Andrew Johnson's drunk vice-presidential inaugural address

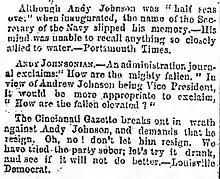
Newspaper commentary compiled a month after the inauguration

Journalist Noah Brooks, present in the press gallery that day, wrote in 1895 that Johnson's face was "extraordinarily red" and that he was "evidently intoxicated." The Washington correspondent of the "Cincinnati Commercial" wrote, "Drunkenness may be entered as a plea in abatement for him, for he had been crazed with liquor for several preceding days. As he entered the Chamber, his frame shook with the tremor of debauch." According to the "Times" of London reporter, "He had not uttered two sentences when everyone saw something was wrong." Once he got going, Johnson "proceeded to lecture senators, cabinet members, and justices alike on the fount of power in a democratic society."